James Redfield (Iowa soldier)

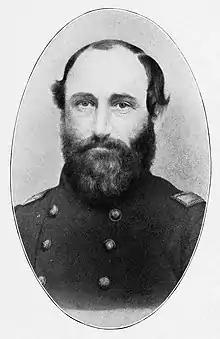

James Redfield (March 27, 1824 – October 6, 1864) was an American politician and Civil War officer. He died at the Battle of Allatoona.